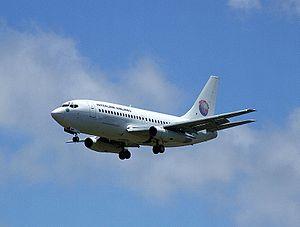
Interlink Airlines est une compagnie aérienne basée à Johannesburg, Afrique du Sud. Elle a commencé ses opérations en 1997 et propose des vols réguliers, des services d'affrètement, de secours médical et de transport de personnalités dans tout le sud de l'Afrique, et plus marginalement sur le reste du continent.